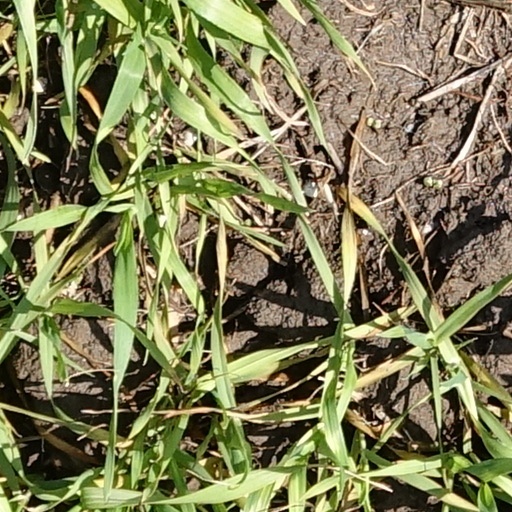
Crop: wheat